Kallu Kondoru Pennu

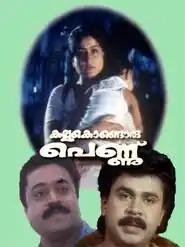

Kallu Kondoru Pennu is a 1998 Indian Malayalam action crime drama film directed by Shyamaprasad, starring Dileep, Baby Ajay Pradeep and Vijayashanti. This story is about an unmarried nurse (Vijayashanthi) from Kuwait City who adopts a baby kid (Ajay Pradeep).